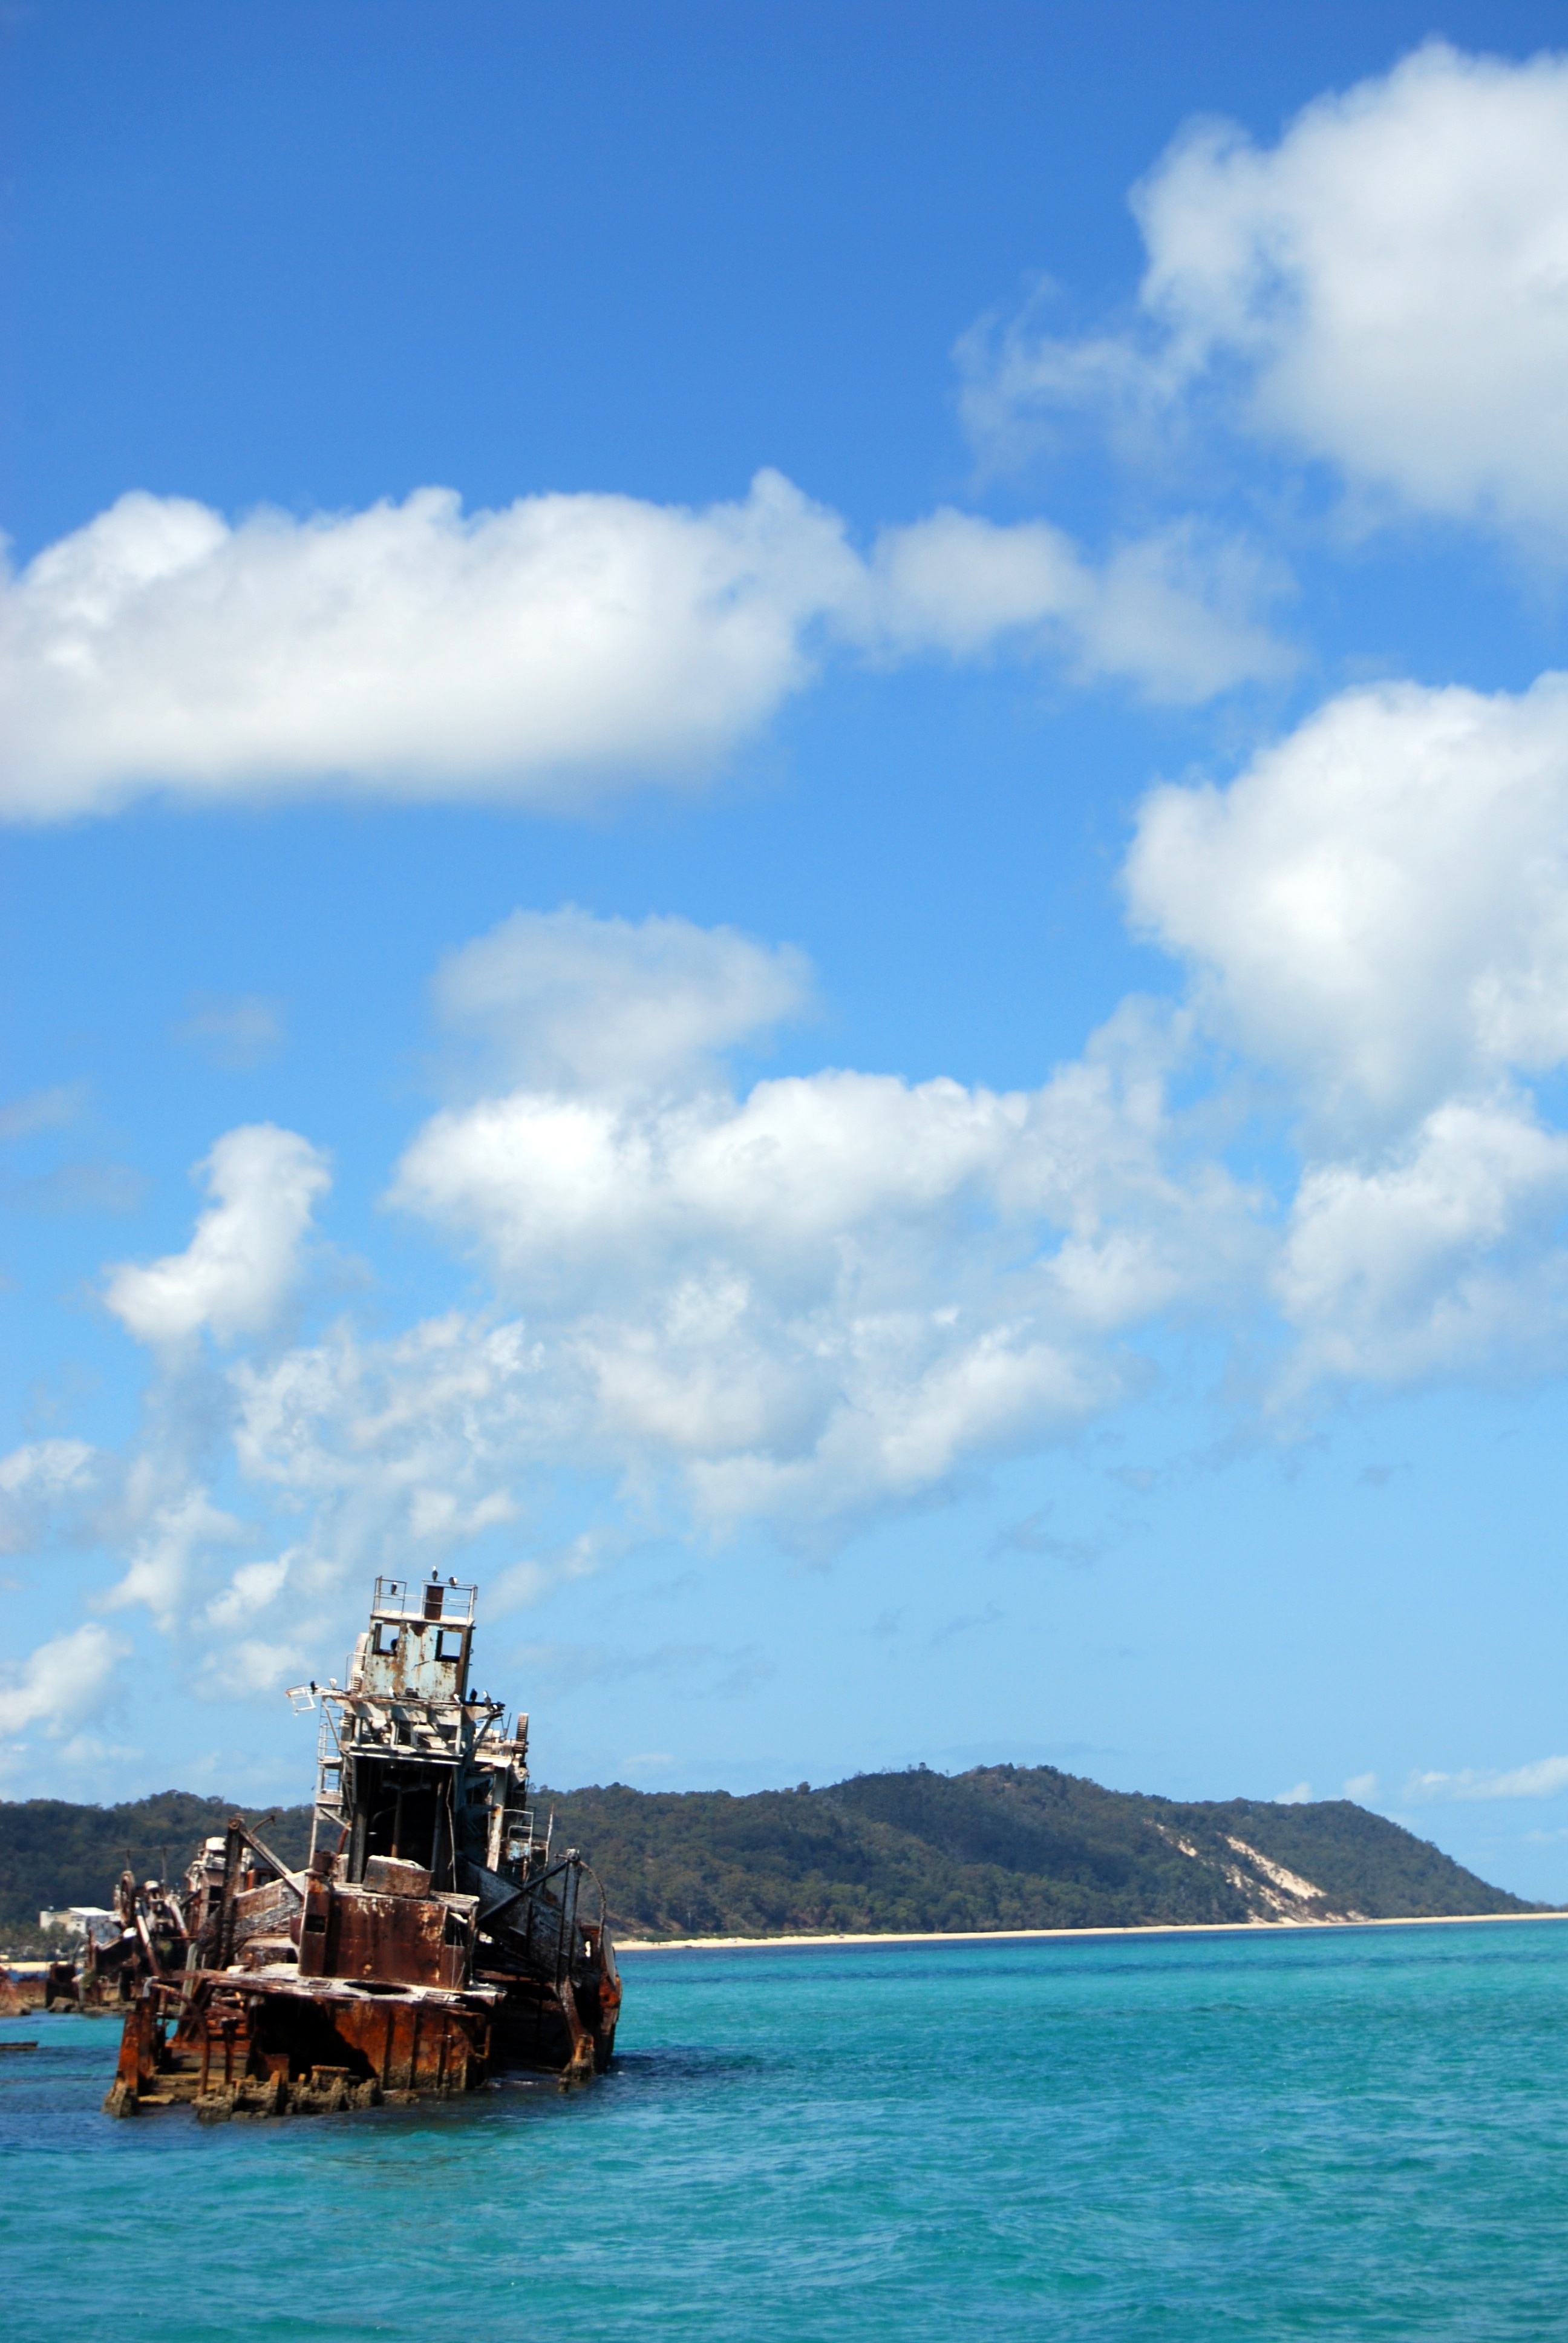
beach, sea, coast, water, ocean, sky, boat, ship, vacation, clear, vehicle, paradise, tropical, lagoon, bay, island, aquatic, swimming, body of water, reef, turquoise, wreck, watercraft, scuba, cape, passenger ship